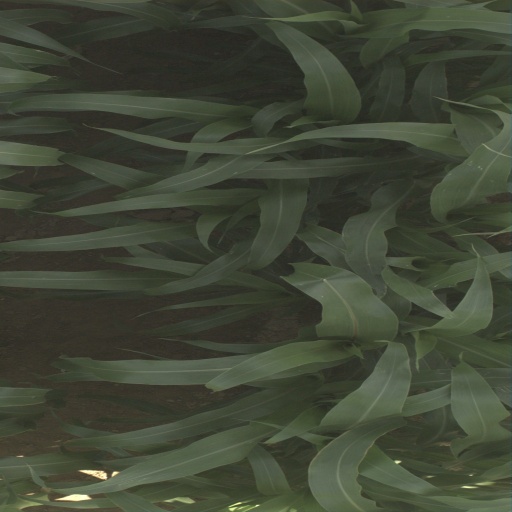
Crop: sorghum